Flute Concerto No. 1 (Mozart)

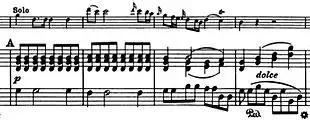
Main theme of movement 1

The first movement is written in sonata form. The exposition contains two themes, the first in G major and the second in the dominant key of G, D major. The two themes also return in the recapitulation, but both return in the key of G. The main theme of the movement is considered to be a ritornello and returns many times throughout the movement in both the orchestra and the flute part.